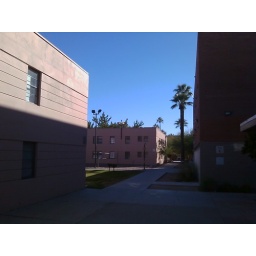
The old square outside our dorm window. Our dorm window is now covered by a new building with more rooms.